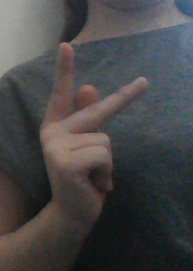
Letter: dha